Massacre of the Slavníks

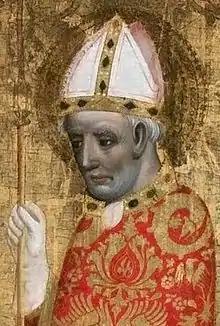
Saint Adalbert of Prague

It is possible that the motive was the wealth of the Slavník clan and of their gords at Libice and Malín, situated on the trade routes to Silesia, Moravia, and Lesser Poland. The reserves of gold and silver mined in the area are also a subject of discussion. This impressive wealth may have concerned the ruling Přemyslids.